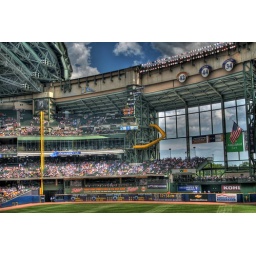
left field wall of miller park in milwaukee...